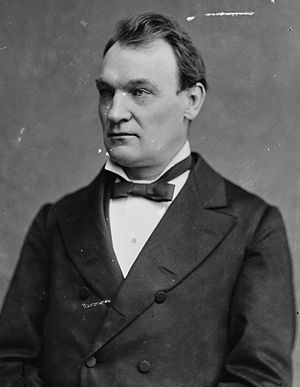
John Griffin Carlisle
John Griffin Carlisle var en amerikansk demokratisk politiker. Han var sammen med præsident Grover Cleveland en leder af partiets konservative fløj kaldt Bourbon Democrats.